Danièle Darlan

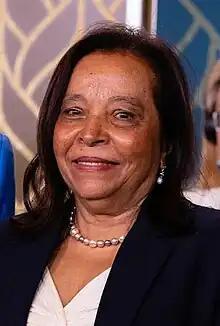
Daniele Darlan 2023

Danièle Darlan (born 1952) is a Central African lawyer, professor and jurist who served as President of the country's Constitutional Court from 2017 to 2022. Her appointment was abruptly revoked by President Faustin-Archange Touadéra by a presidential decree in October 2022, with Jean-Pierre Waboe temporarily assuming her role on 28 October 2022.